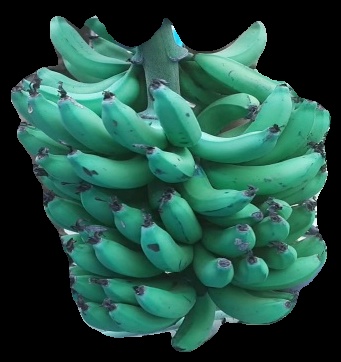
Variety: pachbale
Grade: grade3